Mequinenza

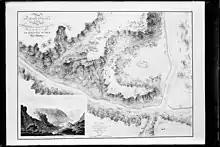
French map of the siege of Mequinenza (1810)

Mequinenza was incorporated into the French department of Bouches-de-l'Èbre. The French Mequinenza would not last long and in 1814 it would be recovered again for the Spanish thanks to the Spanish soldier and adventurer of Flemish origin Juan Van Halen. As a consequence of these military contests, the name "Mequinenza" appears on the Arc de Triomphe in Paris as one of the great Napoleonic victories in Spain.